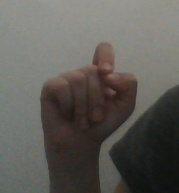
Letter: fa